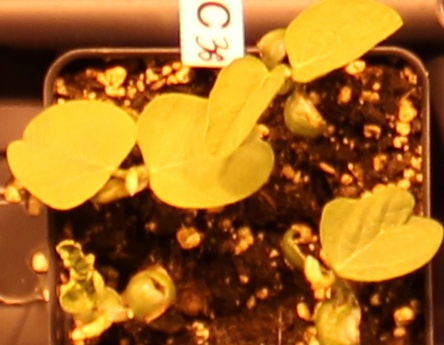
Label: Soybean